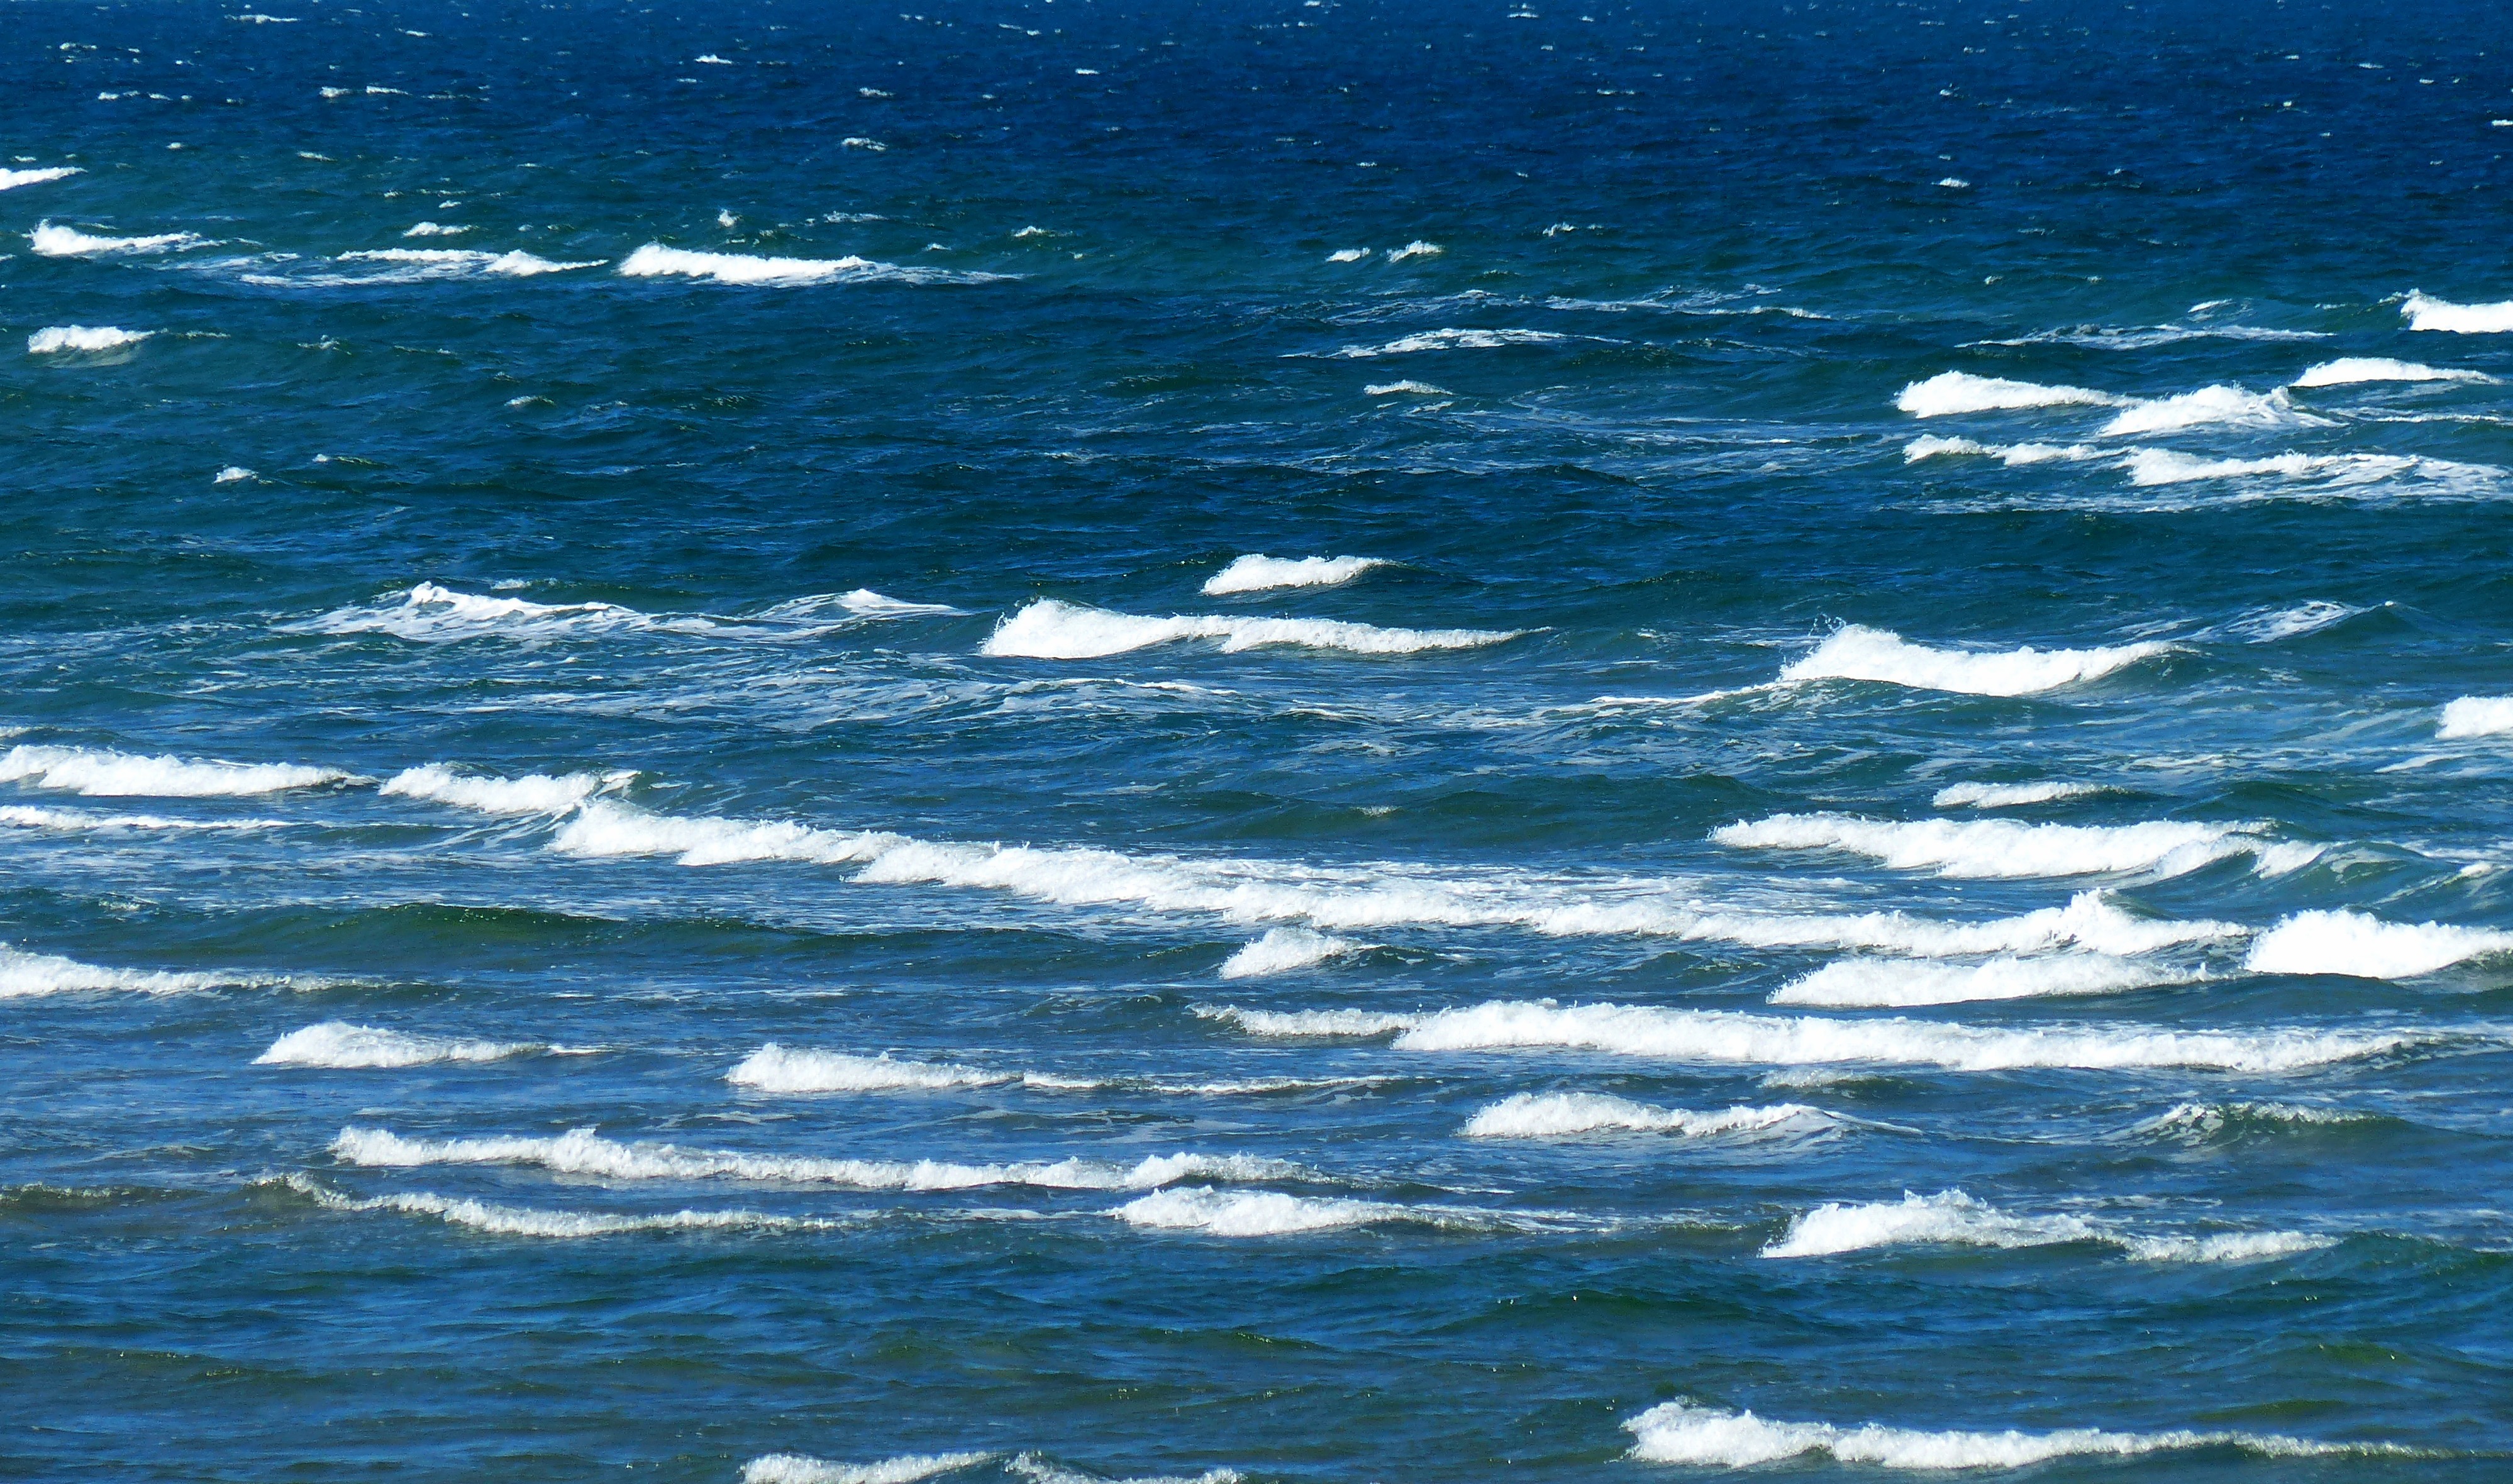
sea, coast, water, ocean, horizon, white, shore, wave, wind, surf, blue, body of water, crest, picturesque, denmark, cape, scandinavia, wind wave